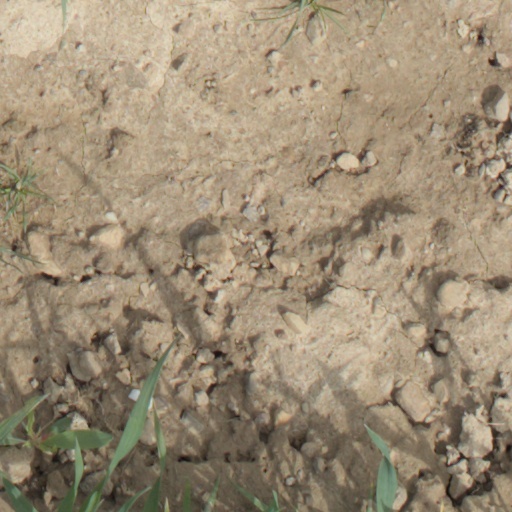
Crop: wheat